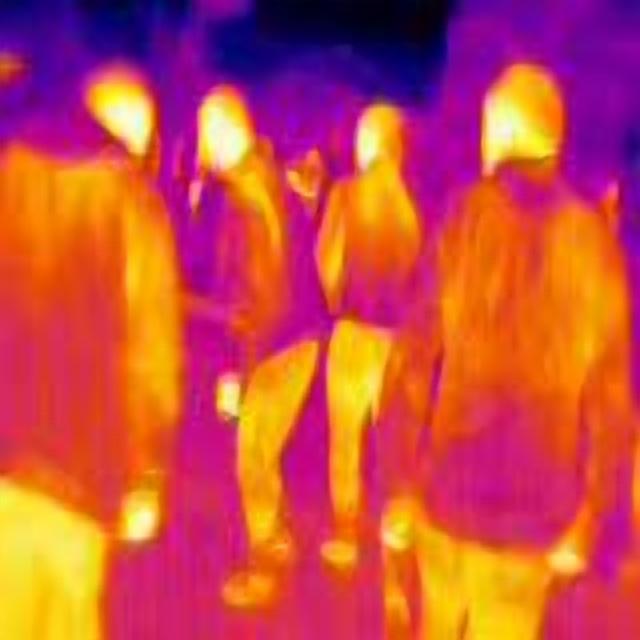
Detected objects:
label: person
label: person
label: person
label: person